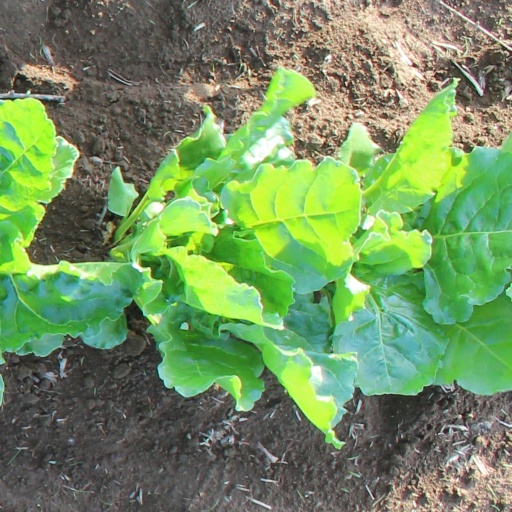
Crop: sugar beet